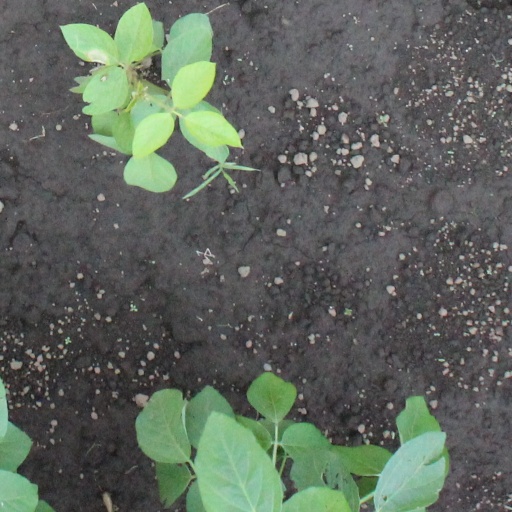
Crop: soybean